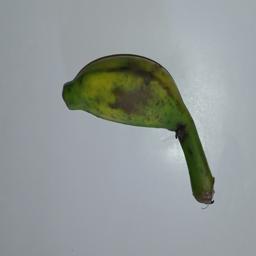
Banana variety: Champa Kola